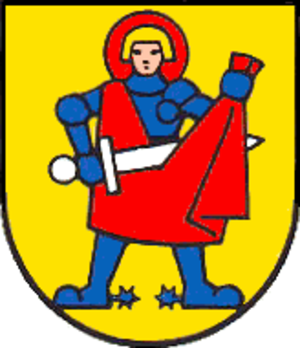
Blason de la commune de Titterten, Suisse
Titterten est une commune suisse du canton de Bâle-Campagne, située dans le district de Waldenburg.